Harald Sandberg

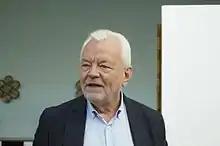
Sandberg in 2017.

Harald Nils Erik Sandberg (born 12 March 1950) is a Swedish diplomat and civil servant.